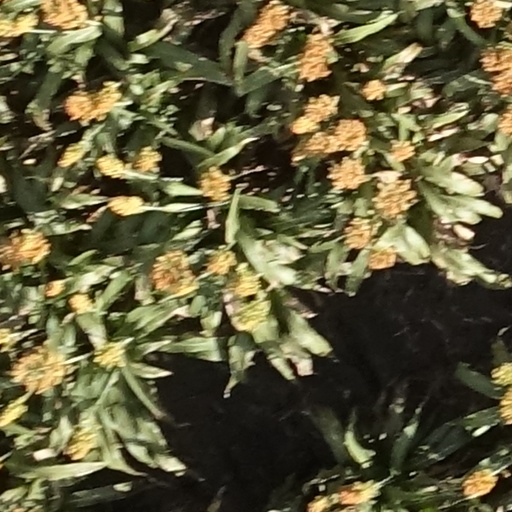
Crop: sorghum